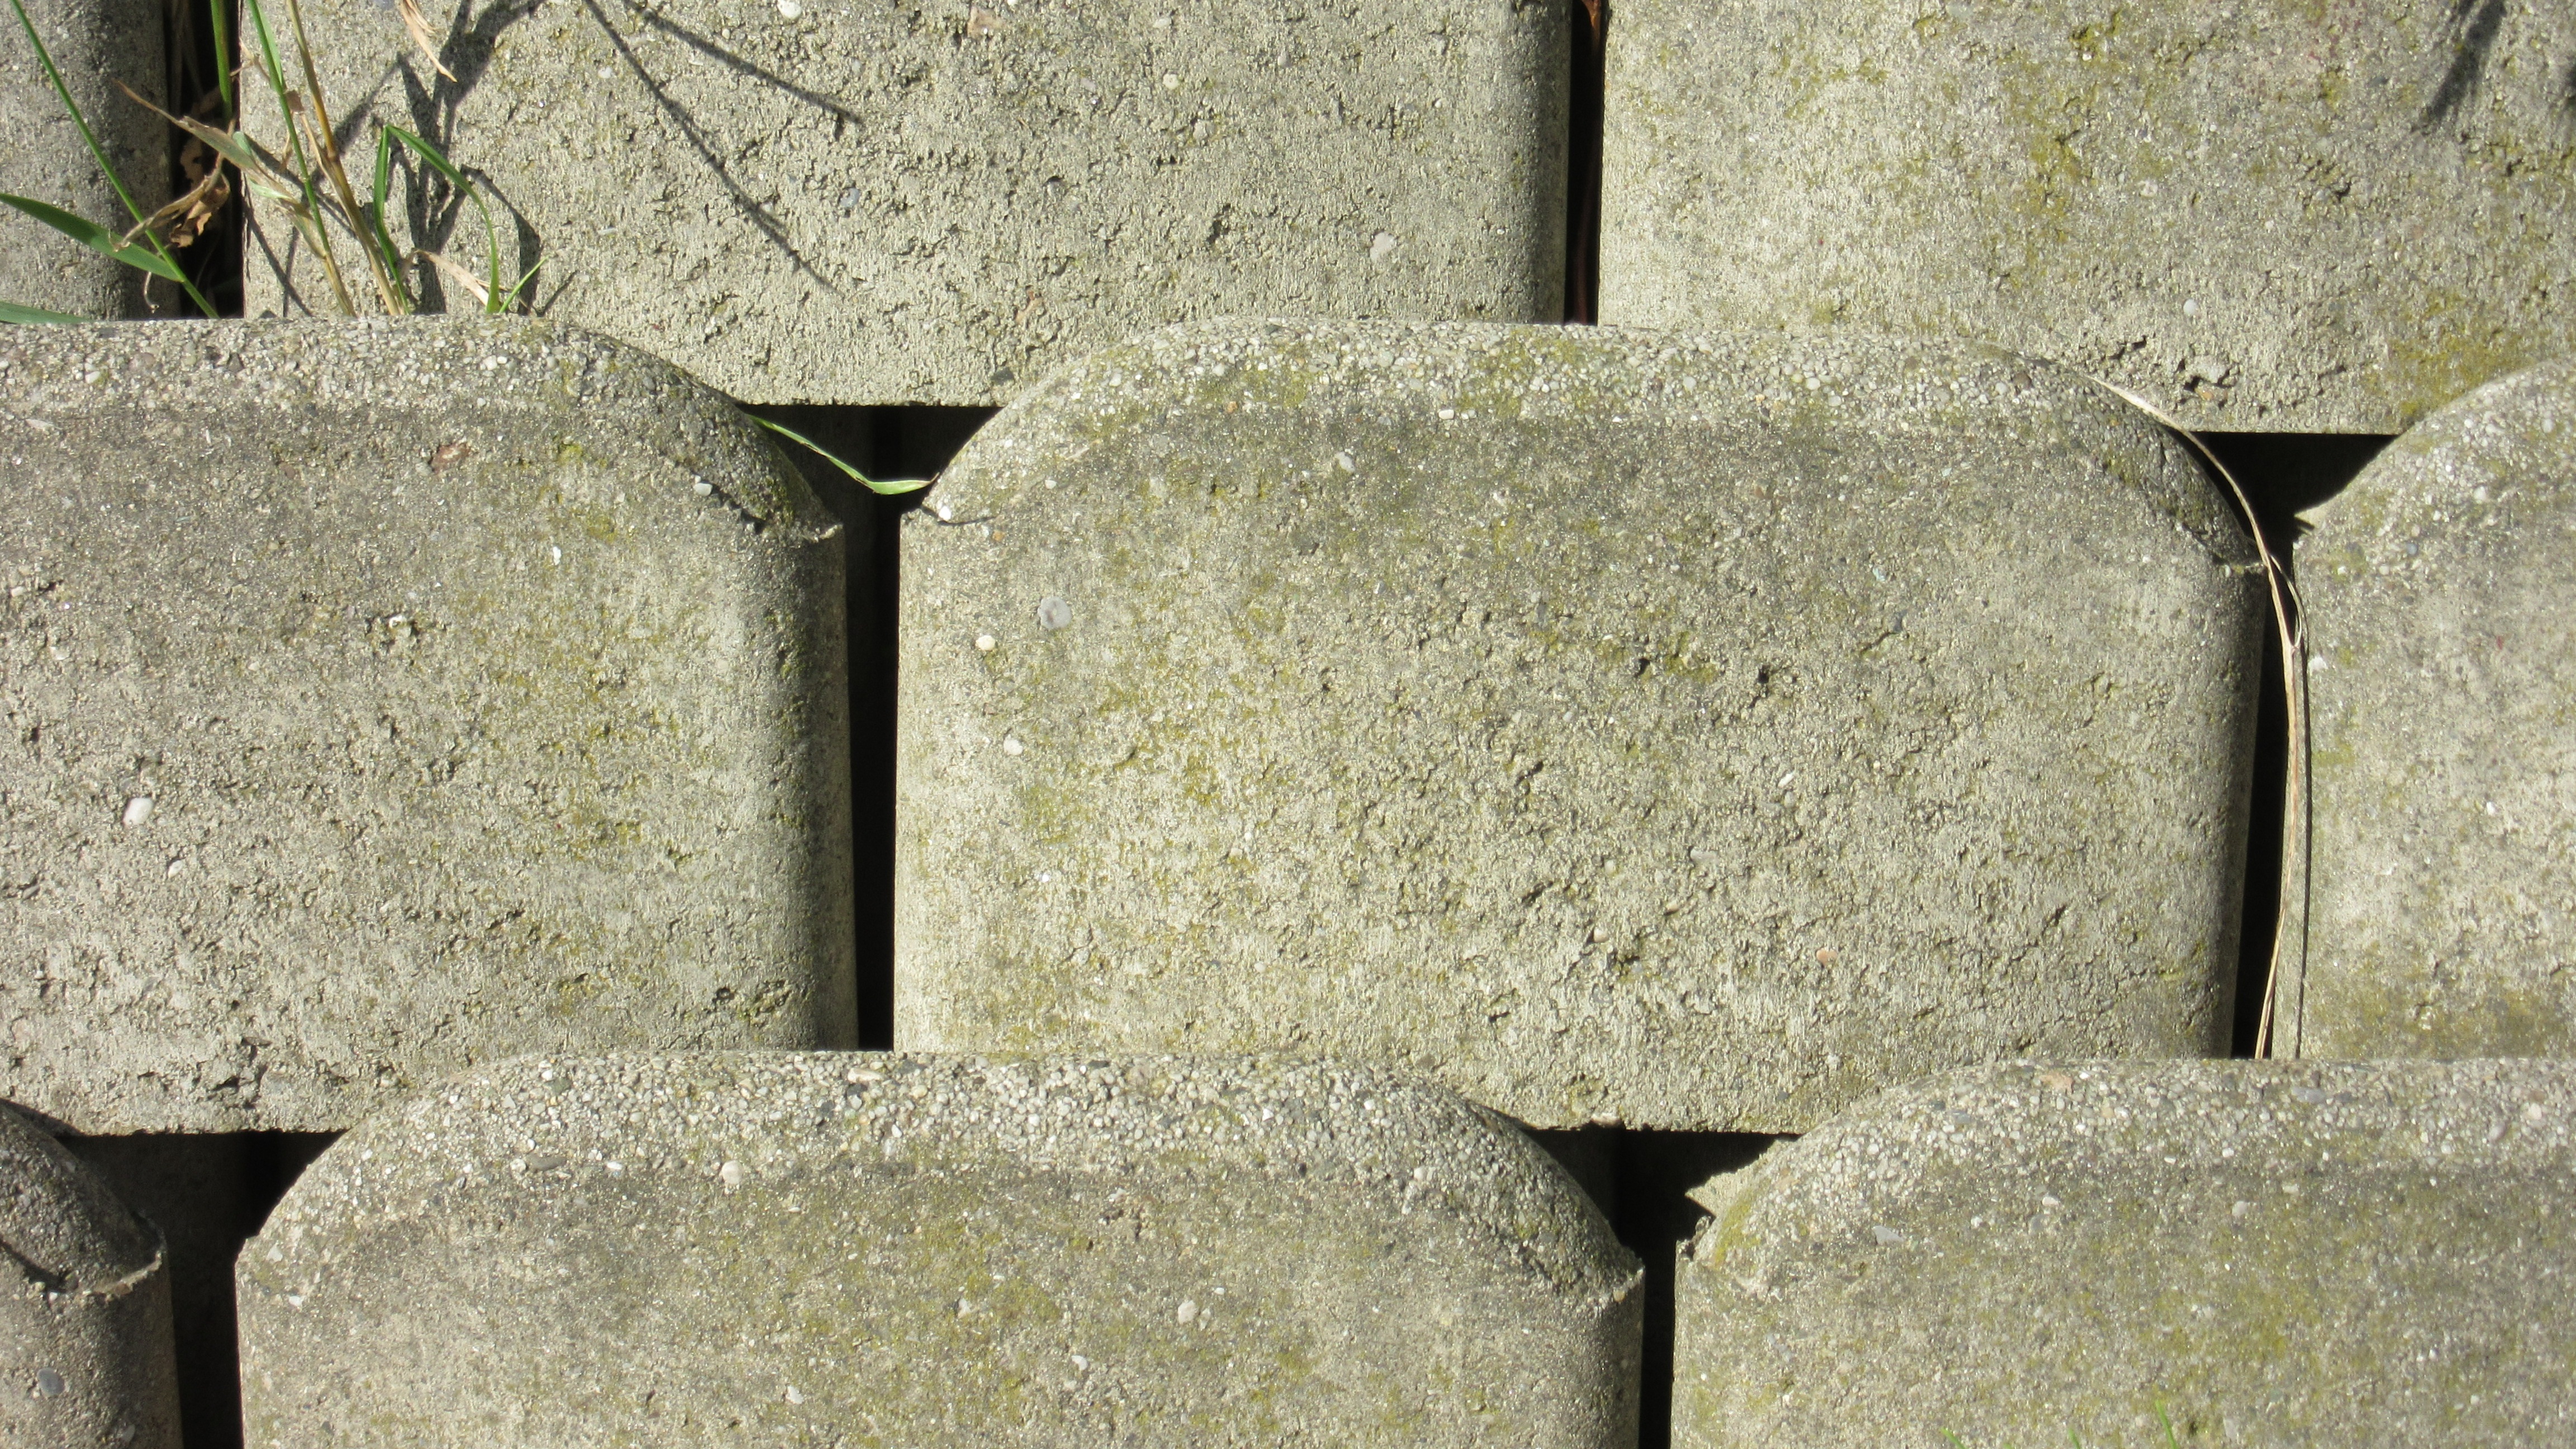
texture, wall, pattern, brick, lighting, material, concrete, grave, background, design, flooring, stone carving, rauh